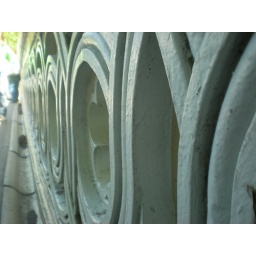
cool little bridge going over the water. Thank heavens, the water was so dirty!